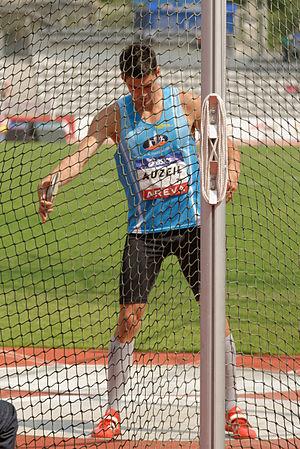
Bastien Auzeil pendant l'épreuve de lancer du disque décathlon aux championnats de France d'athlétisme 2013 au Stade Charléty à Paris, le 13 juillet 2013.